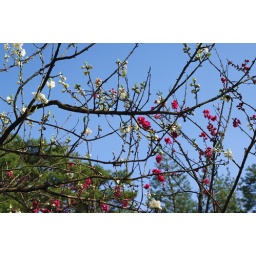
pink and white against a blue blue sky